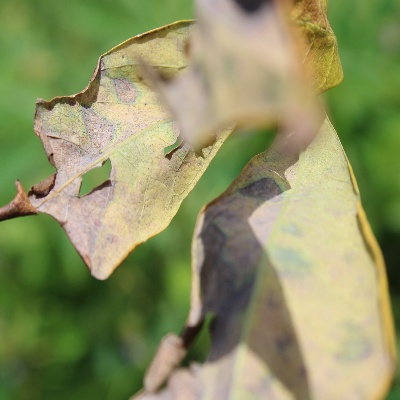
Crop: Cassava
Condition: bacterial blight